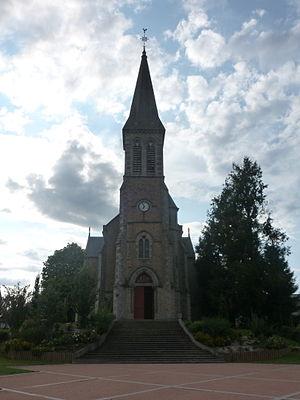
L'église de la Chapelle Moine
La Chapelle-au-Moine est une commune française, située dans le département de l'Orne en région Normandie, peuplée de 587 habitants.